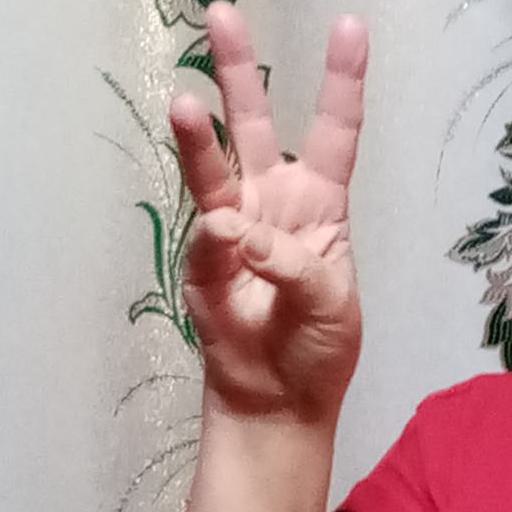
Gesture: three